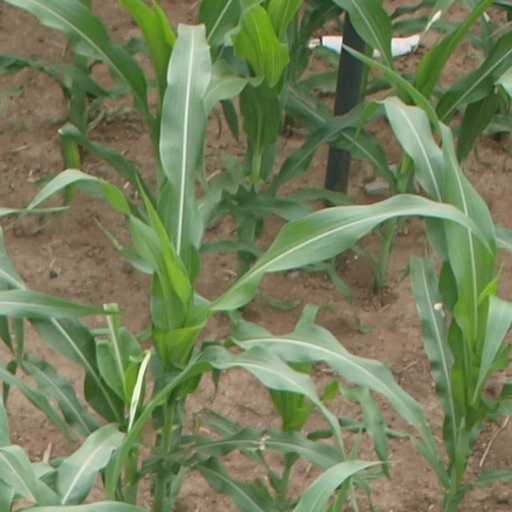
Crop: maize; corn